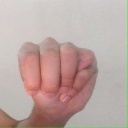
अक्षर: म